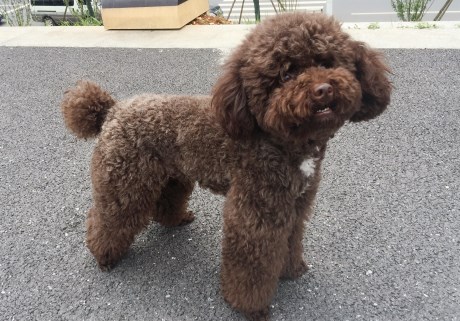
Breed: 7449-n000128-teddy